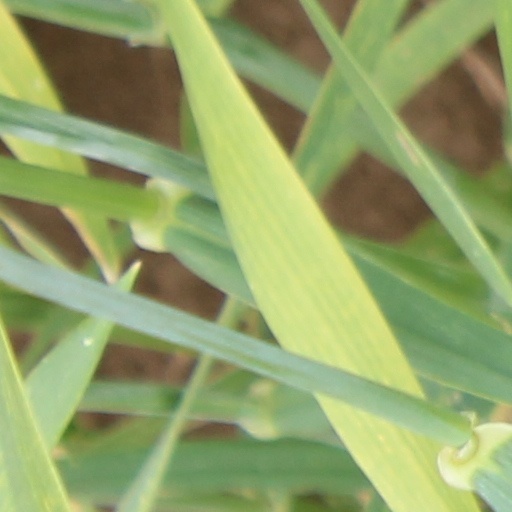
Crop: wheat